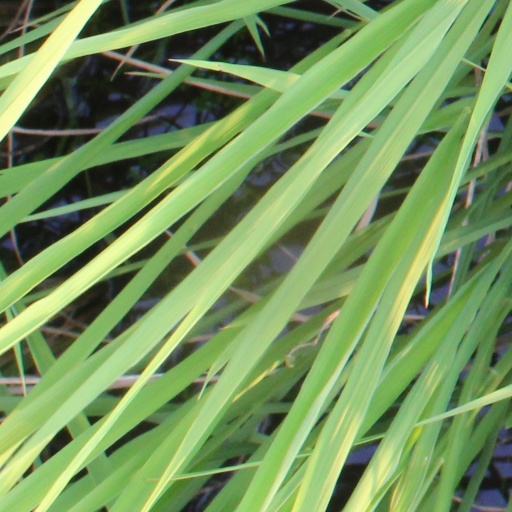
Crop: rice